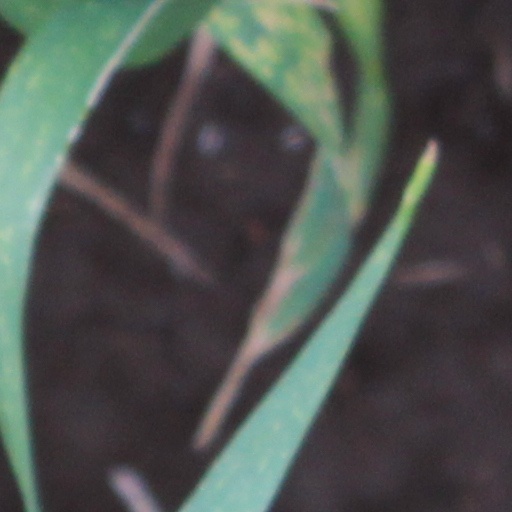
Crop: wheat